Mohammad Hosseini (politician)

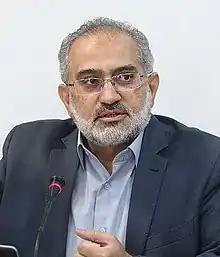
Hosseini (2021)

Mohammad Hosseini (born 1961) is an Iranian politician, who served as the vice president for parliamentary affairs in the cabinet of Ebrahim Raisi from 2021 to 2024. He was Advisor to the President of Iran for Cultural and Social Affairs in 2024.